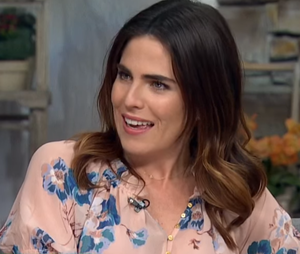
Karla Olivares Souza est une actrice mexicaine.